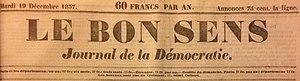
manchette du Bon Sens 1837
Le Bon Sens est un journal français qui parut de 1832 à 1839, et le premier hebdomadaire vendu au numéro à un prix le plus « bon marché » possible : 2 sous. Fondé le 29 juillet 1832 par Jean-François Victor Rodde comme journal de l'opposition républicaine à la Monarchie de Juillet, cet organe de presse souhaite alors bousculer par son faible prix le marché des hebdomadaires. Il tient une ligne éditoriale progressiste, ouvrant notamment ses colonnes aux ouvriers et aux femmes. Ses collaborateurs les plus notables sont notamment Agénor Altaroche, Félix Pyat, Flora Tristan, Louis Blanc, ou encore Louis-Agathe Berthaud.